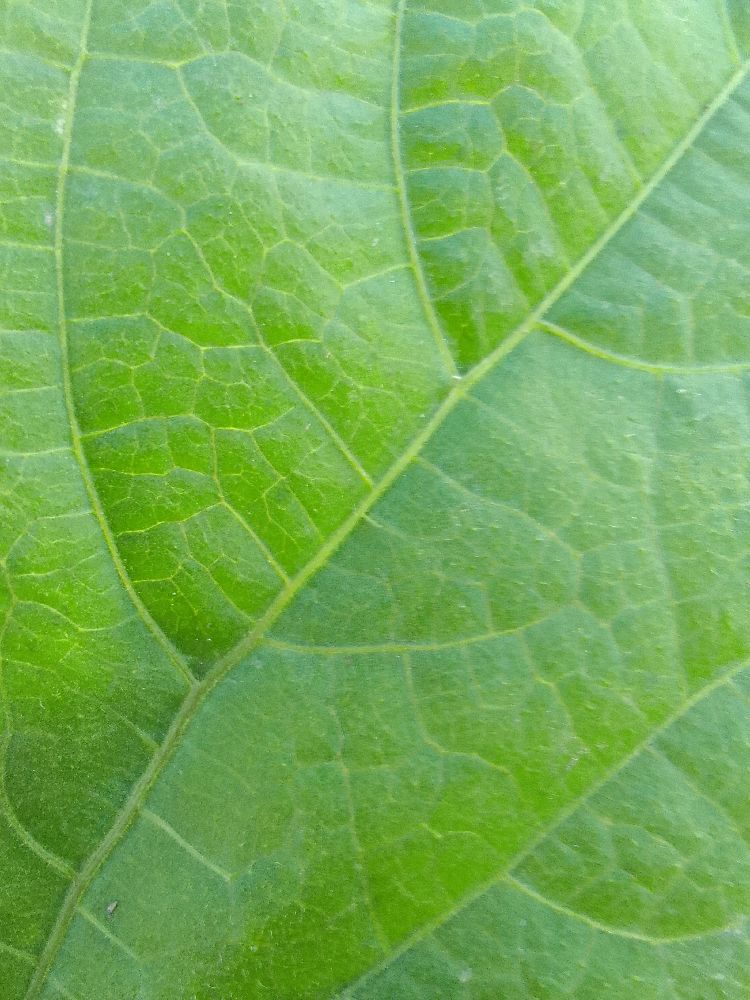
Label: healthy